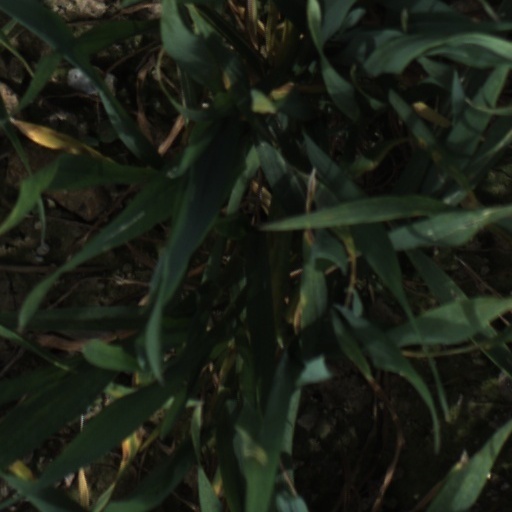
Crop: wheat